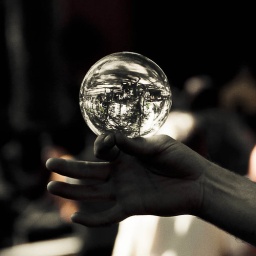
The glass ball juggler in the Houston Renaissance fair.